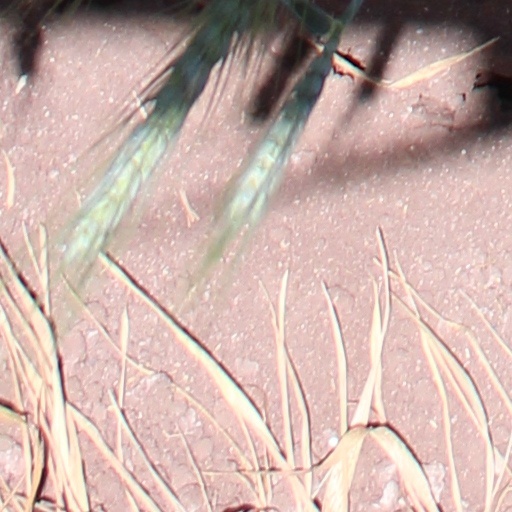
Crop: wheat